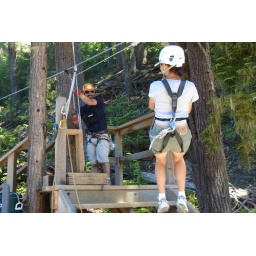
hauling in on approach to a tree platform, 60ft above ground